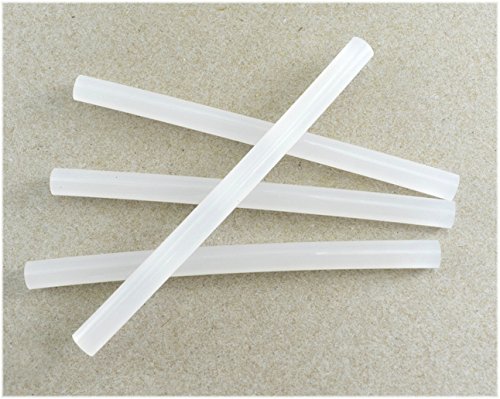
School Smart All Temperature Glue Stick, 0.43 x 4 Inches, Clear, Pack of 50
Category: Industrial & Scientific
All Temperature Clear Glue Sticks are perfect to with high, low and dual-temperature glue guns.
Features: Securely bonds the most difficult to bond surfaces | Package Dimensions: 5.334 L x 15.24 H x 13.208 W (centimeters) | Made in United States | Package Weight : 1.15 pounds